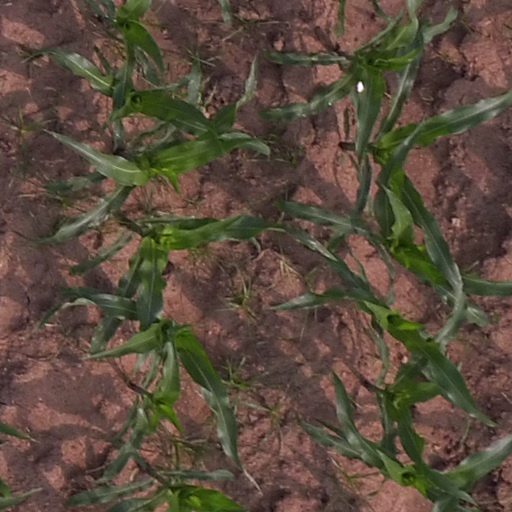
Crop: maize; corn